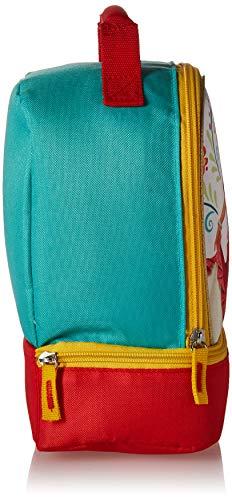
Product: Thermos Dual Compartment Lunch Kit, Elena Of Avalor
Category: Home & Kitchen | Kitchen & Dining | Storage & Organization | Travel & To-Go Food Containers | Lunch Boxes
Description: Two separate compartments for easy storage and crushproof lunches.
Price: $20.23